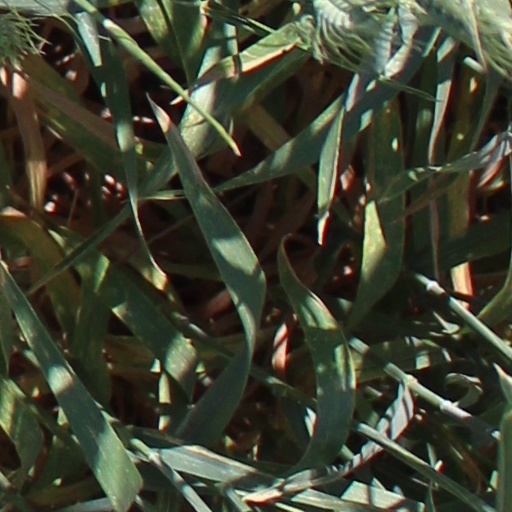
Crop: wheat